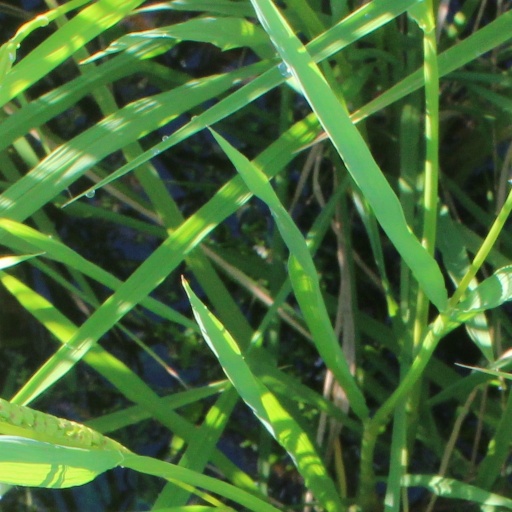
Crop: rice